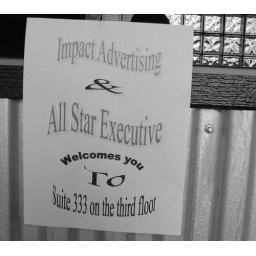
I don't know what to make of this sign printed badly and taped to the wall in our building.